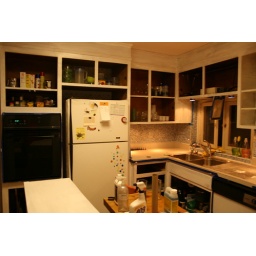
Sanding, priming, painting, reinstalling kitchen cabinets. Also painting wall panel in hallway.